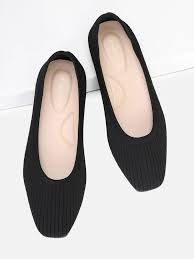
Label: Ballet Flat